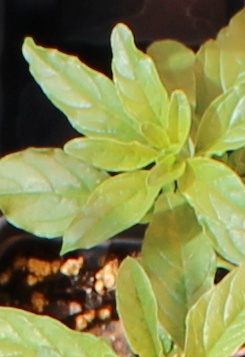
Label: Waterhemp